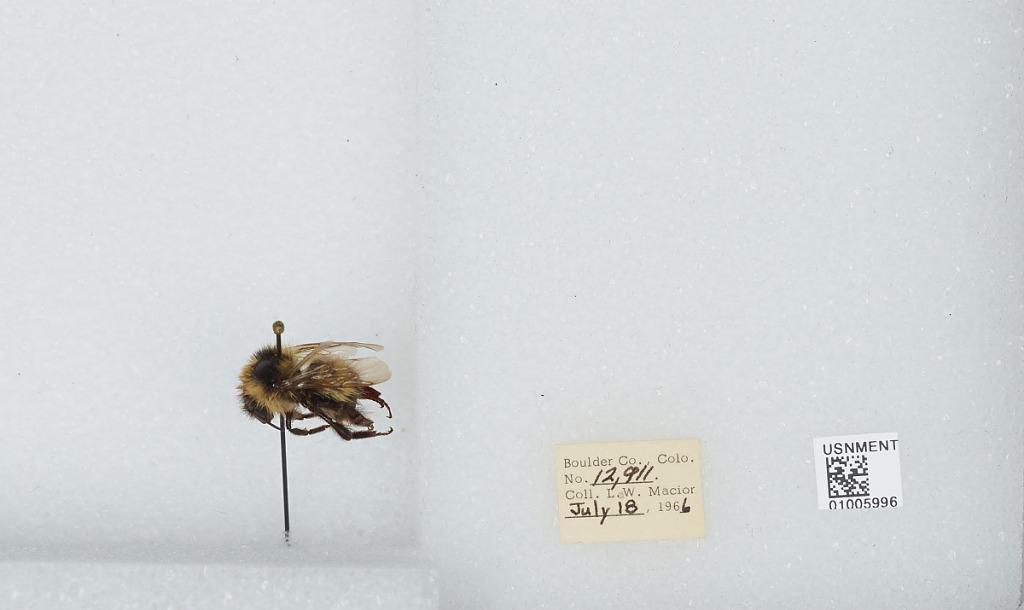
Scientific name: Bombus (Alpinobombus) balteatus Dahlbom
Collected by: L. Macior
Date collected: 1966-7-18
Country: United States
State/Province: Colorado
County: Boulder
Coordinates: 40.0275, -105.252